The British Cemetery Montevideo

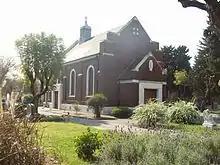
Chapel of the British Cemetery

This cemetery initially was a Protestant cemetery according to the first entrance books, that being the main reason why so many Germans were buried in the original cemetery. In 1835 a German citizen by the name of Enrique Jakobsen died in San Jose, and was denied burial there on account of being a freemason and a heretic. His body was brought to Montevideo, and was also initially denied burial for the same reason. At that time all cemeteries were under the sole management and control of the Catholic Church. After his burial in the Cementerio Central which had been inaugurated earlier the same year the First Bishop of Montevideo, Jacinto Vera declared that no other burial could take place in that Cemetery until the body was removed. Because of this the Government stepped in, and on 10 October 1835 passed a decree whereby all cemeteries in this country would come under the direct influence of the Jefatura de Policia. Subsequent to this decree, years later, by Government decree of 28 June 1858 the administration of all cemeteries of this country was conferred on the Juntas Economicas Administrativas who depended directly from the Municipios. On 3 October 1837 the title deeds were issued to Mr. Hood with the provision that the land should be used exclusively for the burial of British subjects. Within a context of religious intolerance the Uruguayan Government requested that Protestants of other nationalities should also be buried there, and as can be seen from the record books this has always been respected. The British Cemetery has no restrictions regarding religion or nationality.